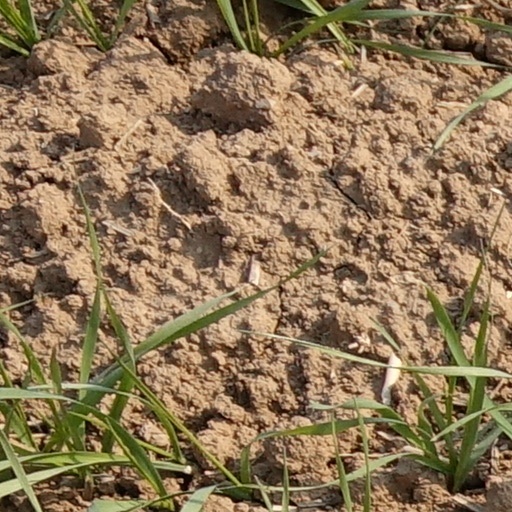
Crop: wheat